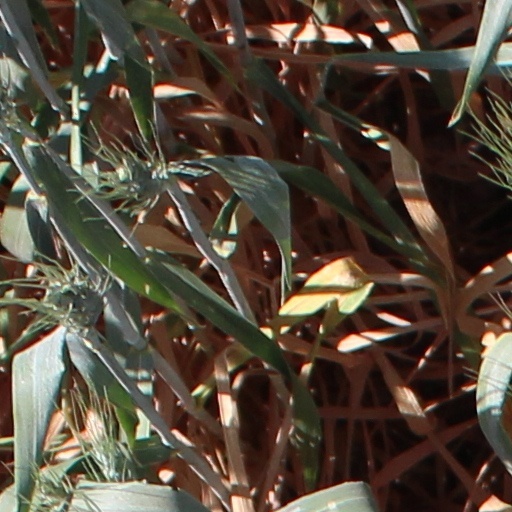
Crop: wheat